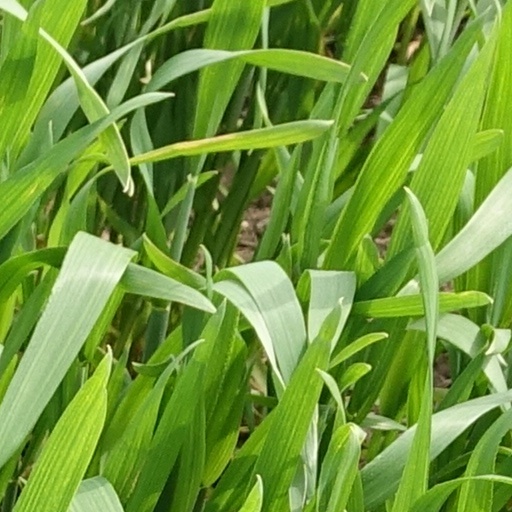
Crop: wheat